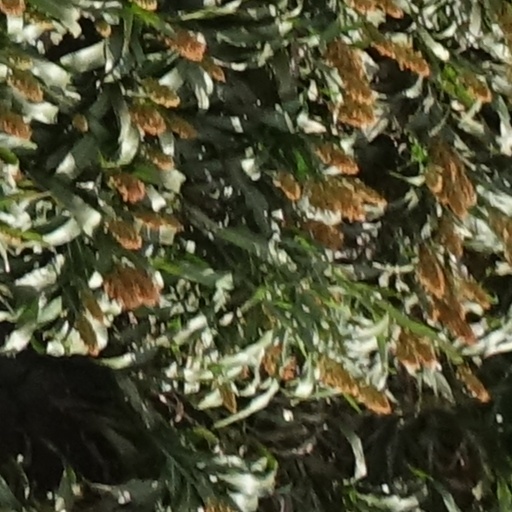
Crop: sorghum